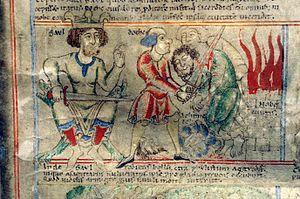
Bible d'Étienne Harding, détail (incendie de la ville de Nob).
Charles Oursel, né le 2 mars 1876 à Saint-Philbert-sur-Risle et mort le 26 janvier 1967 à Cluny, est un historien et bibliothécaire français.